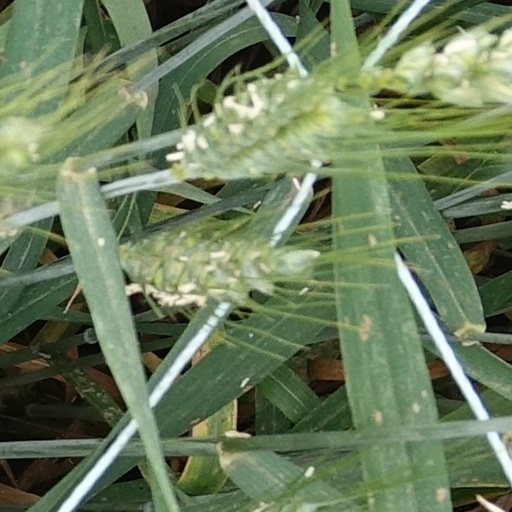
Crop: wheat